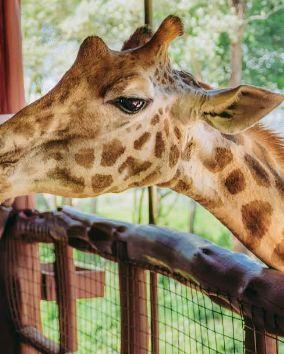
Mnyama pori aina ya twiga aliyekatika eneo la wazi lililozungukwa na mimea yenye rangi ya kibichi, kuashiria ni eneo ambalo litumikalo kwa ajili ya hifadhi ya wanyama hao.